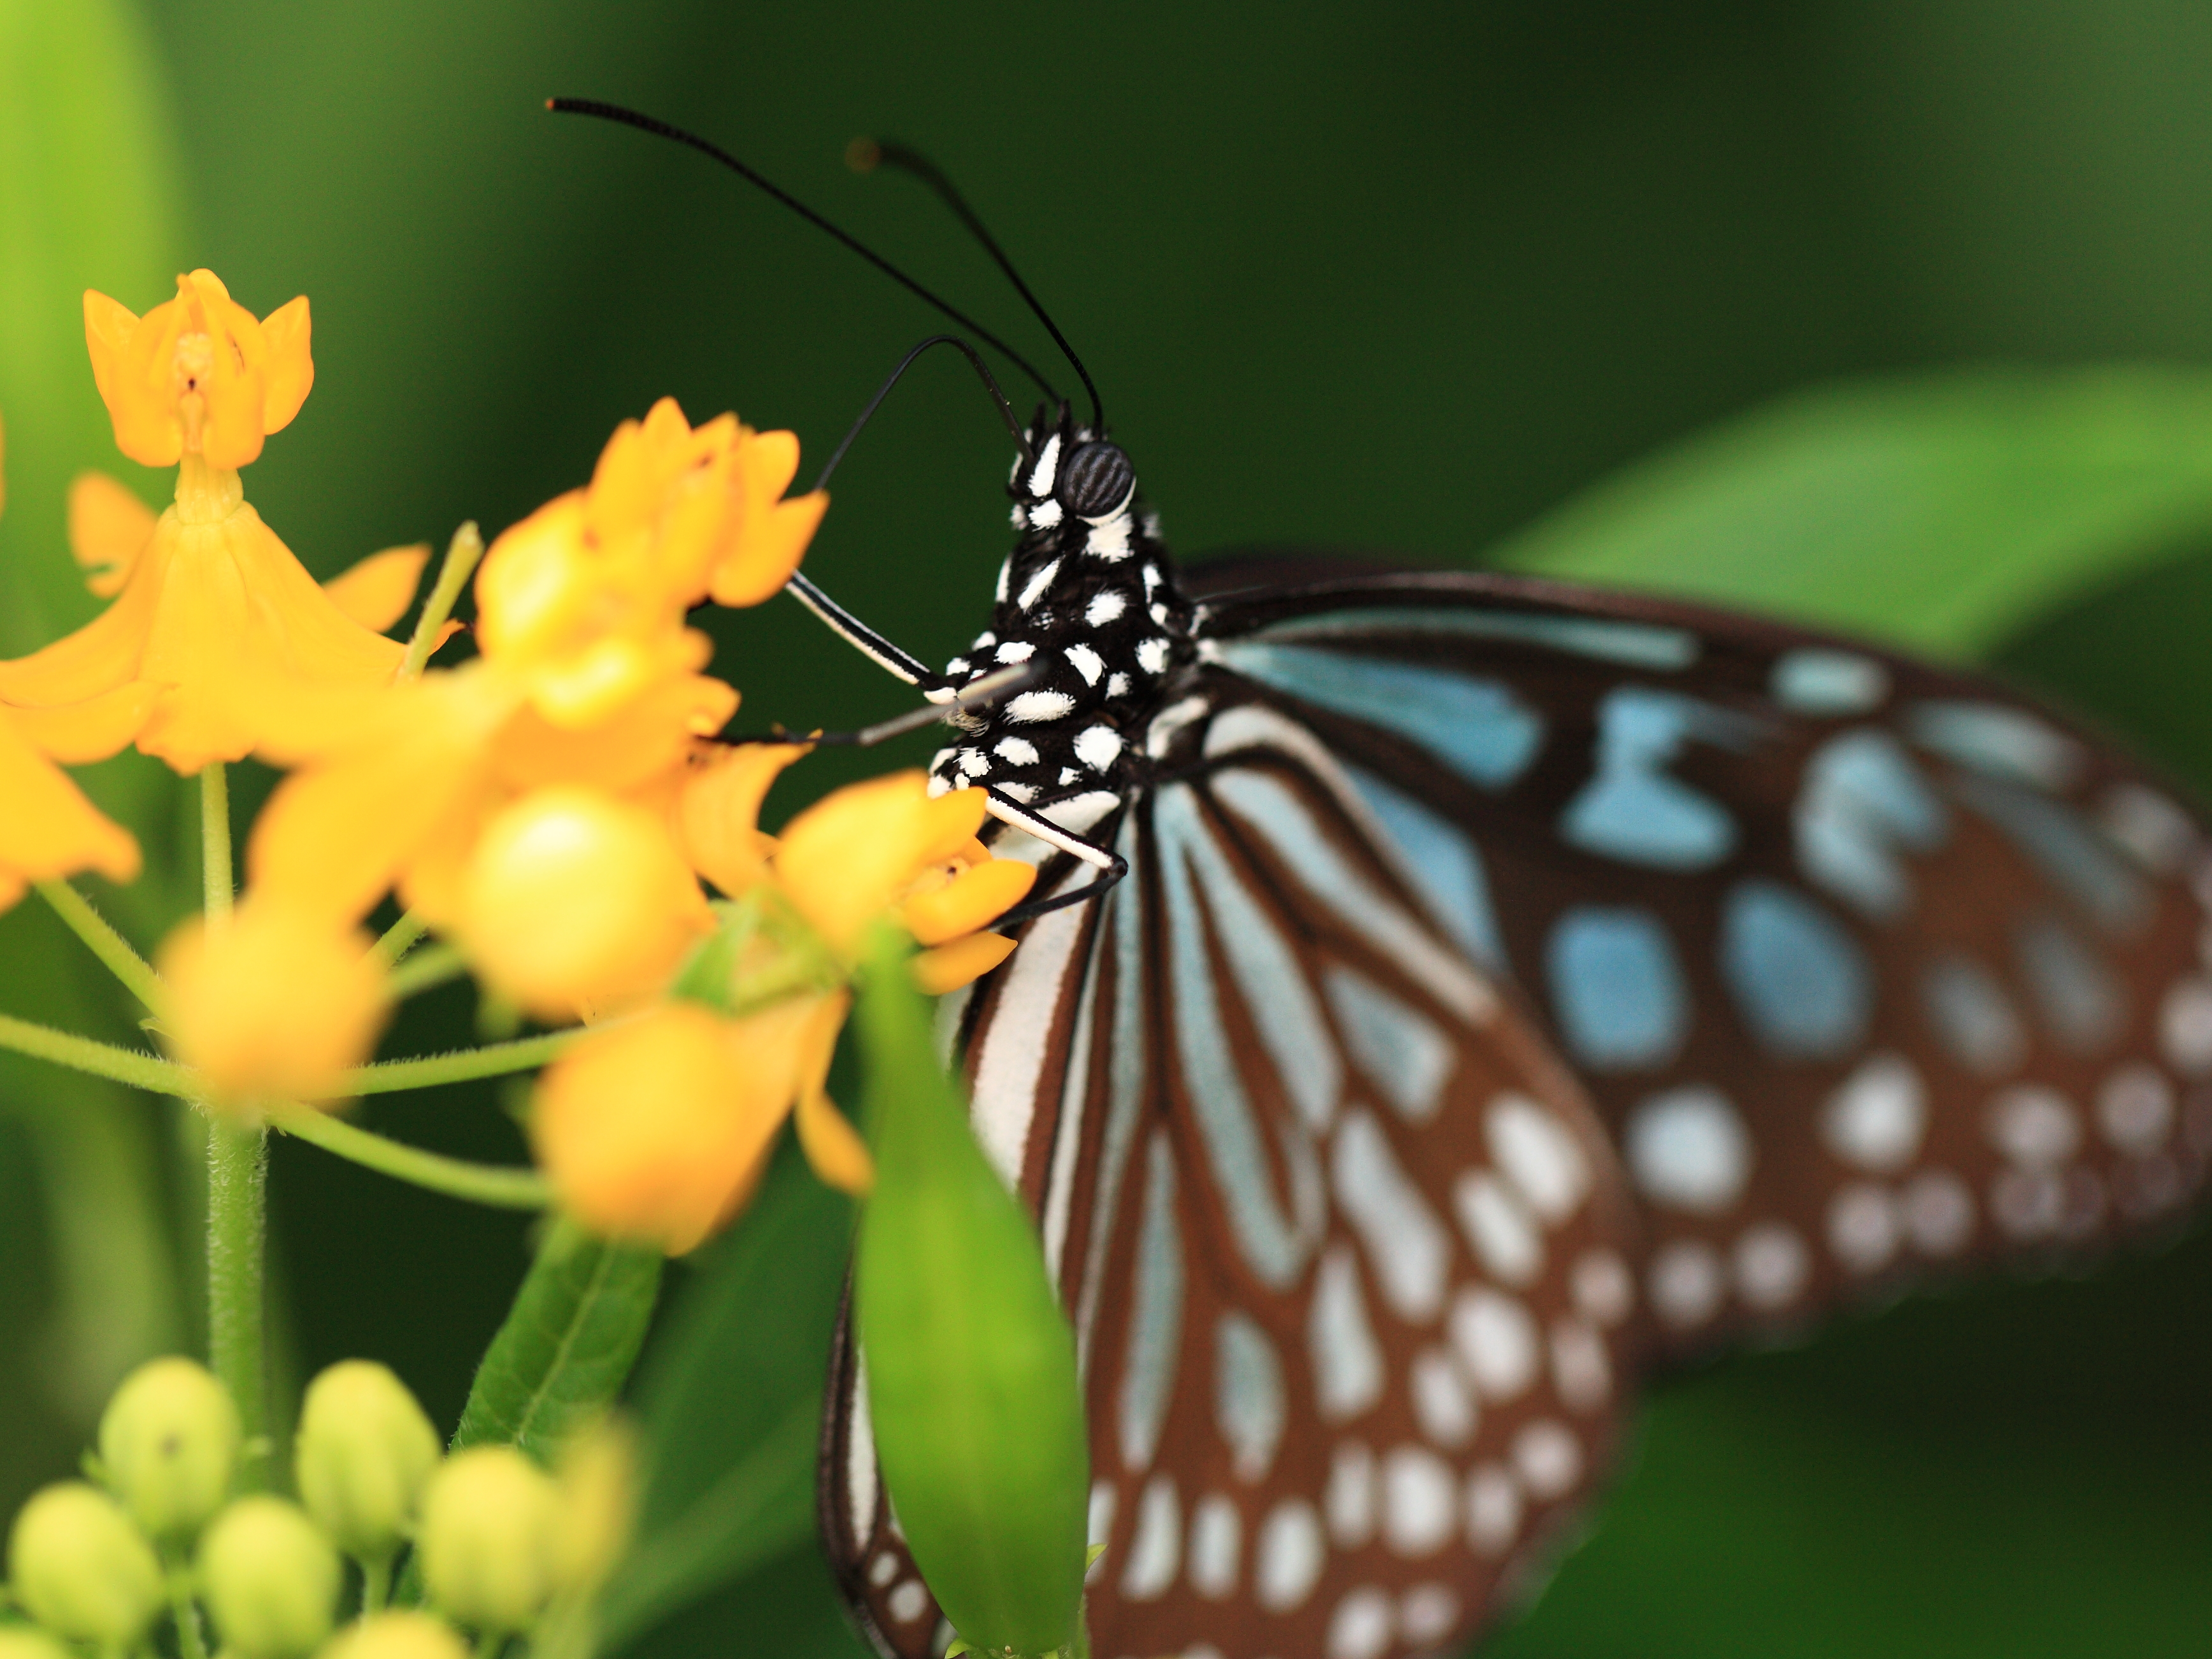
nature, photography, flower, green, high, insect, macro, botany, blue, butterfly, flora, fauna, invertebrate, close up, monarch butterfly, tiger, 5d, hires, markii, nectar, hi, res, resolution, similis, ideopsis, gunmaken, kiryushi, ceylon, glassy, macro photography, arthropod, taxonomy binomial ideopsissimilis, pollinator, moths and butterflies, lycaenid, canonef100mmf28lmacroisusm